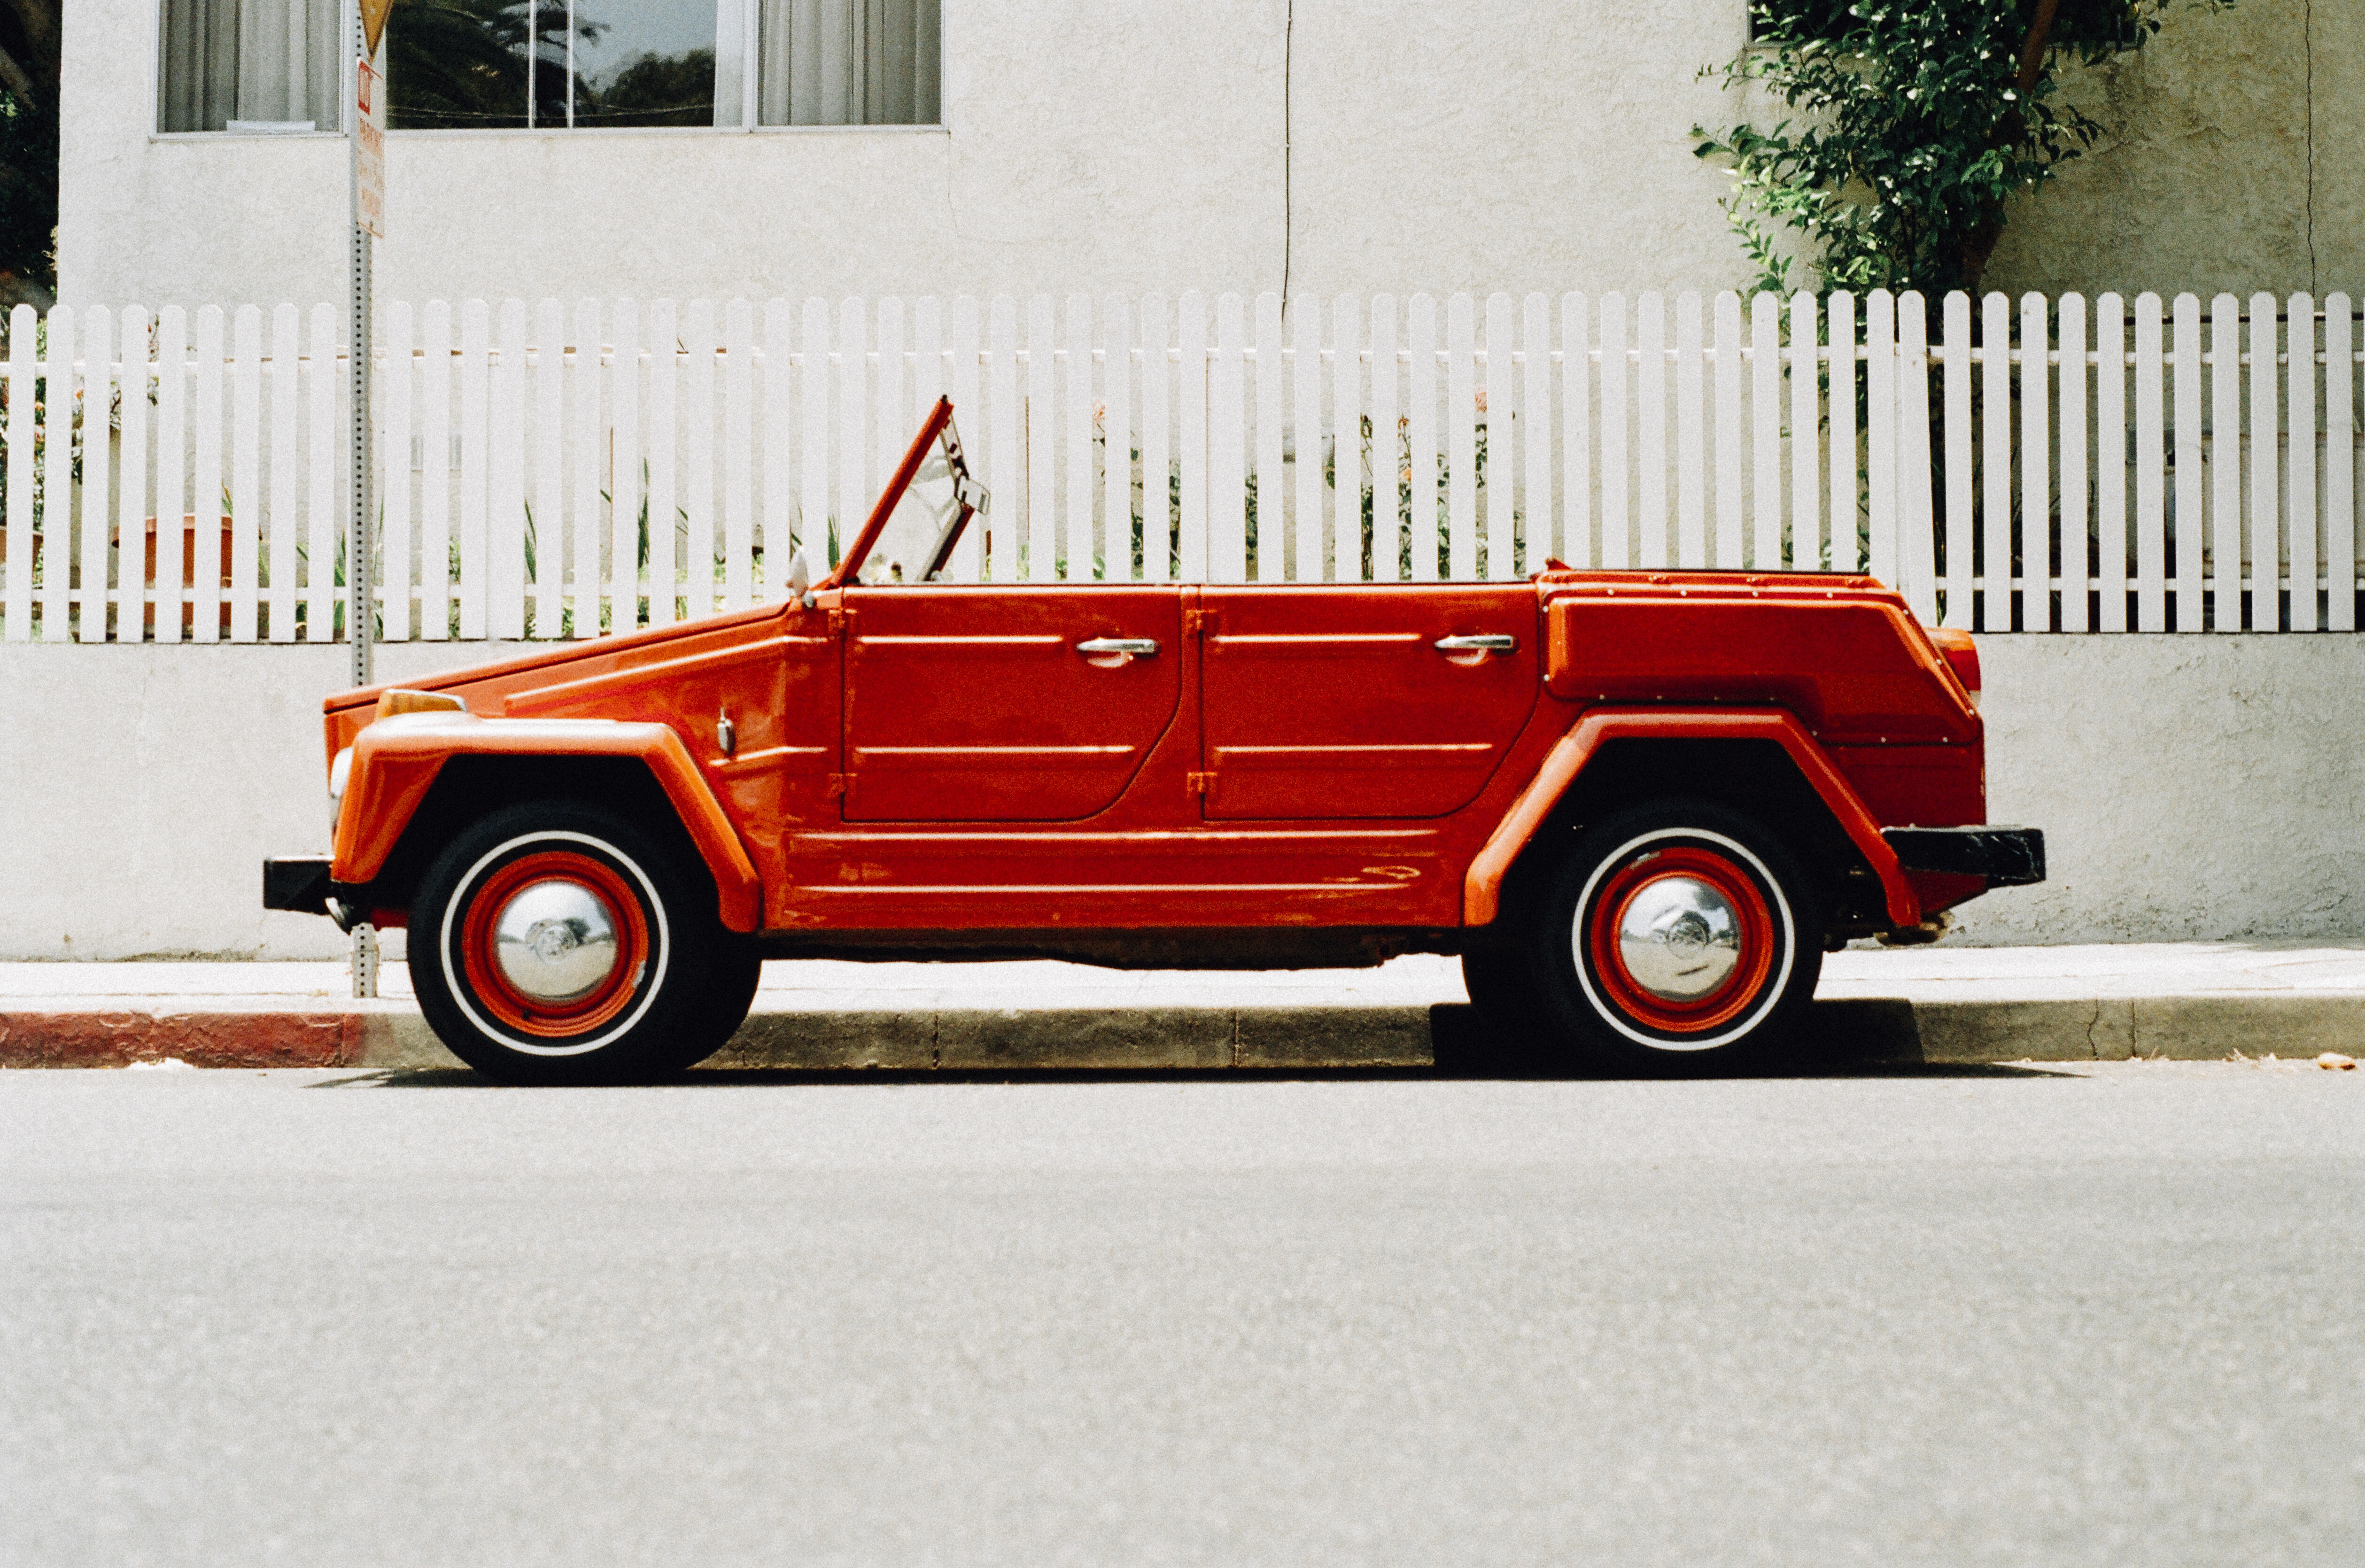
fence, white, street, car, vintage, antique, automobile, retro, house, sidewalk, old, jeep, transportation, transport, red, vehicle, drive, auto, grunge, motor vehicle, tires, parked, wheels, oldtimer, classic, convertible, model car, sport utility vehicle, land vehicle, automobile make, military vehicle